Viking Raiders

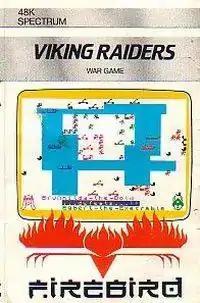
Cover art

Viking Raiders is a computer game developed by Mark Lucas for the ZX Spectrum and released by Firebird in 1984. It can be played by two to four players, both human and computer.